Moomins

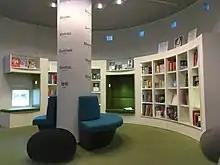
The Moomin books and Tove Jansson's biographies at the Moomin Museum in Tampere, Finland

Critics have interpreted various Moomin characters as being inspired by real people, especially members of the author's family, with Tove Jansson having spoken in interviews about the backgrounds of her characters and possible models for them. The first two books about the Moomins ("The Moomins and the Great Flood" and "Comet in Moominland") were published in 1945 and 1946 respectively, and deal with natural disasters; they were influenced by the upheavals of war and Jansson's depression during the war years. The reception of the first two Moomin books was lukewarm at first; the second book received more attention than its predecessor, but sales figures were still poor. The third book, "Finn Family Moomintroll", which was the first Moomin book translated into English, became the first international bestseller.